Bertram Cope's Year

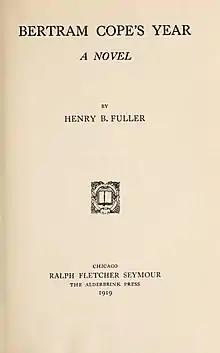
Original title page

Bertram Cope's Year is a 1919 novel by Henry Blake Fuller, sometimes called the first American homosexual novel.